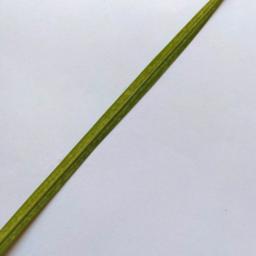
Label: Rice___Healthy